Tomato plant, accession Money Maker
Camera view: horizontal (90 deg, fisheye); turntable rotation: 90 degrees
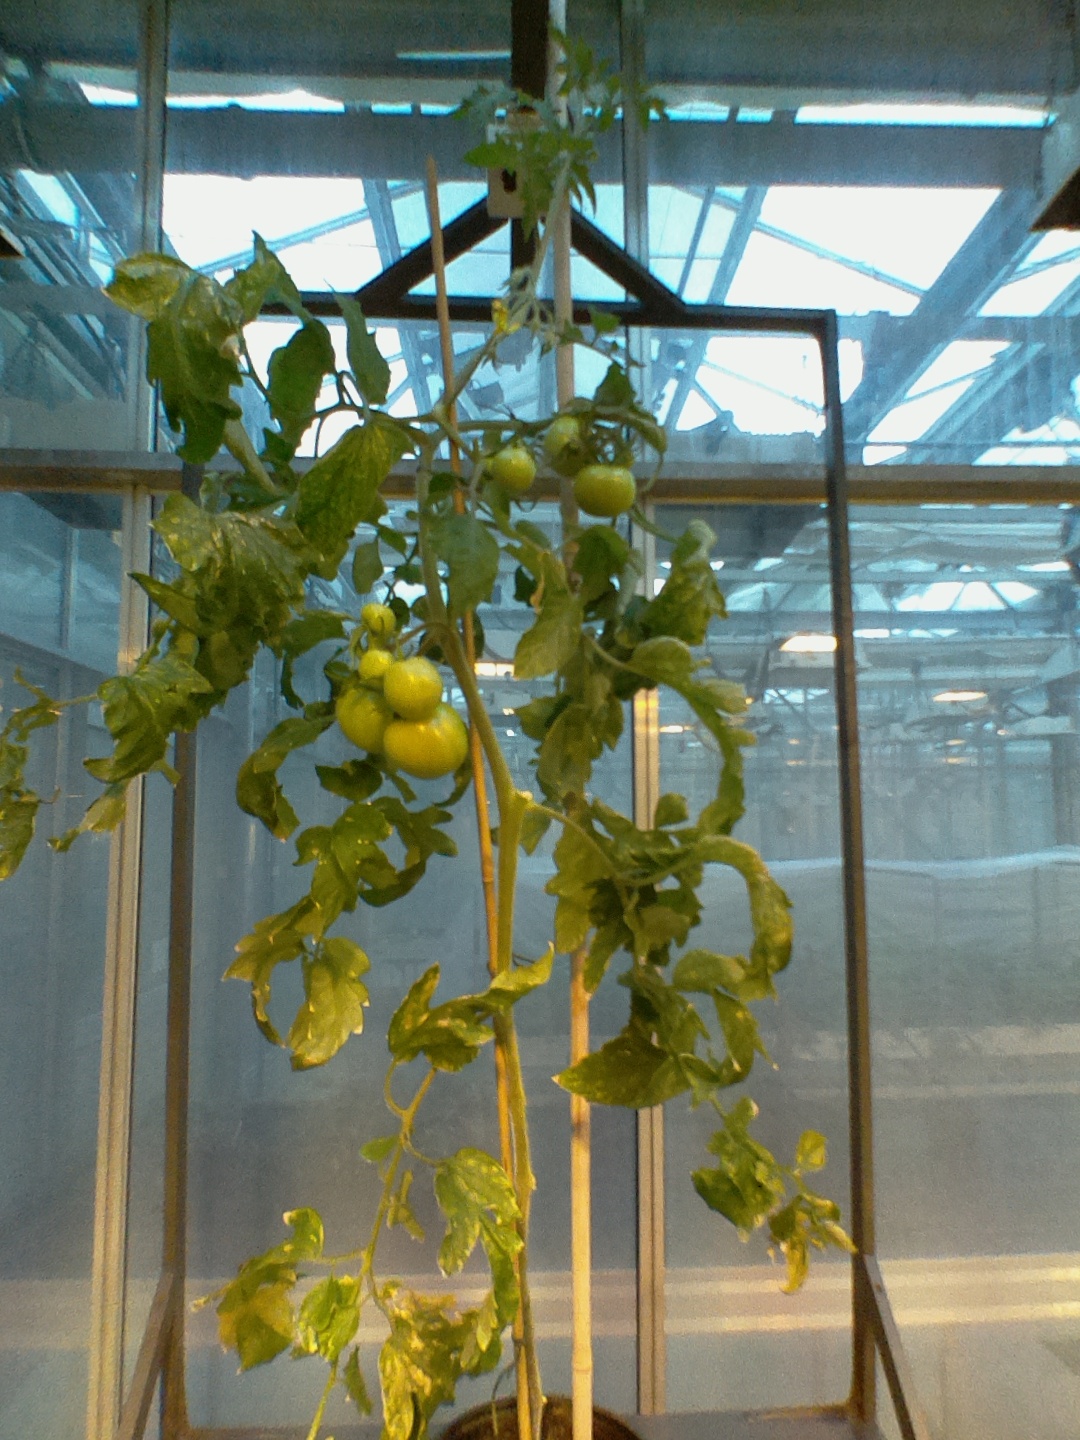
BBCH growth stage 78: 80% -90% of final fruit size